Alexander S. Gross

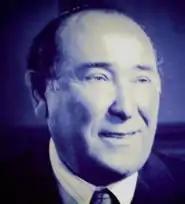

Alexander S. Gross (1917 – March 10, 1980), was an American Orthodox rabbi who established the Hebrew Academy of Greater Miami, the first Orthodox Jewish day school south of Baltimore, Maryland. Gross played a central role in the establishment of Jewish life in south Florida.